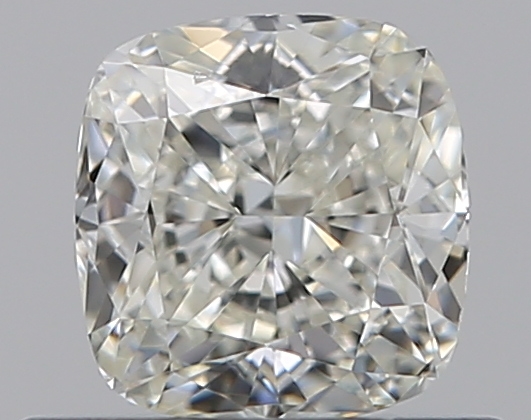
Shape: cushion
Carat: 0.5
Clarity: VS1
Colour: I
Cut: VG
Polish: VG
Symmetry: GD
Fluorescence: N
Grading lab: GIA
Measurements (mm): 4.61 x 4.46 x 2.85